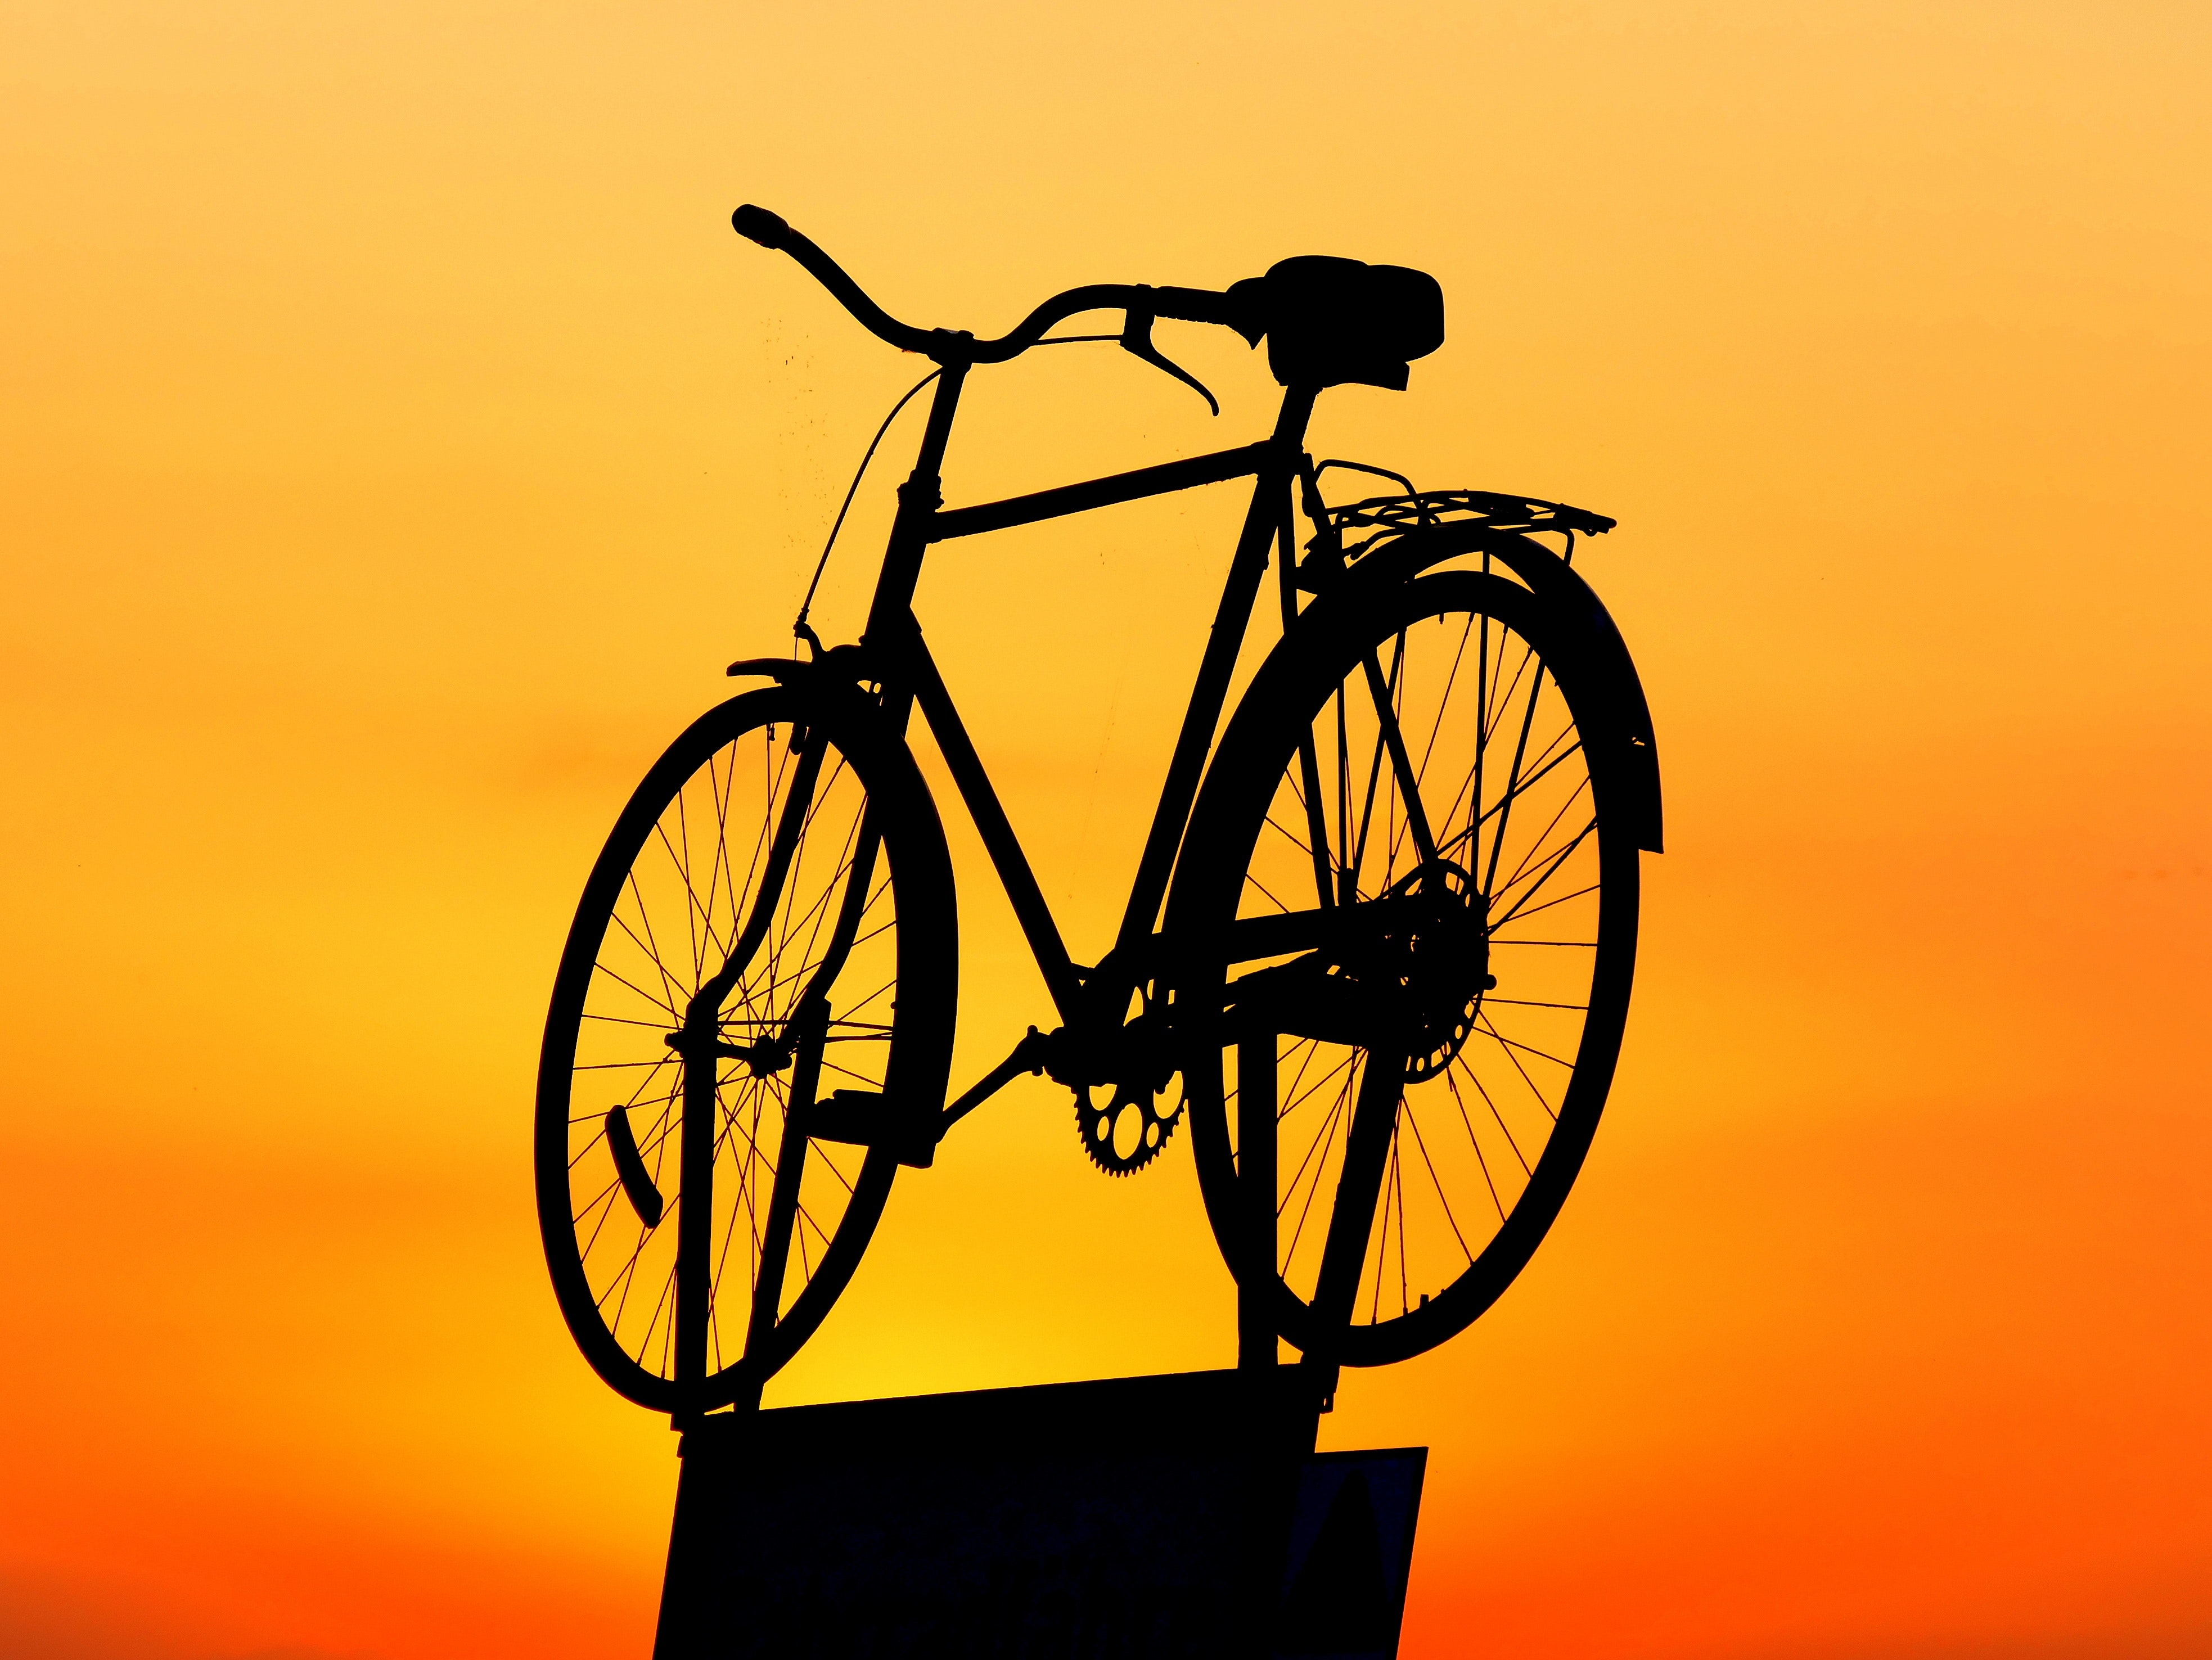
bicycle, bicycle part, bicycle wheel, bicycle accessory, yellow, bicycle frame, vehicle, bicycle tire, bicycle handlebar, hybrid bicycle, bicycle drivetrain part, spoke, bicycle fork, bicycles equipment and supplies, road bicycle, sports equipment, photography, silhouette, rim